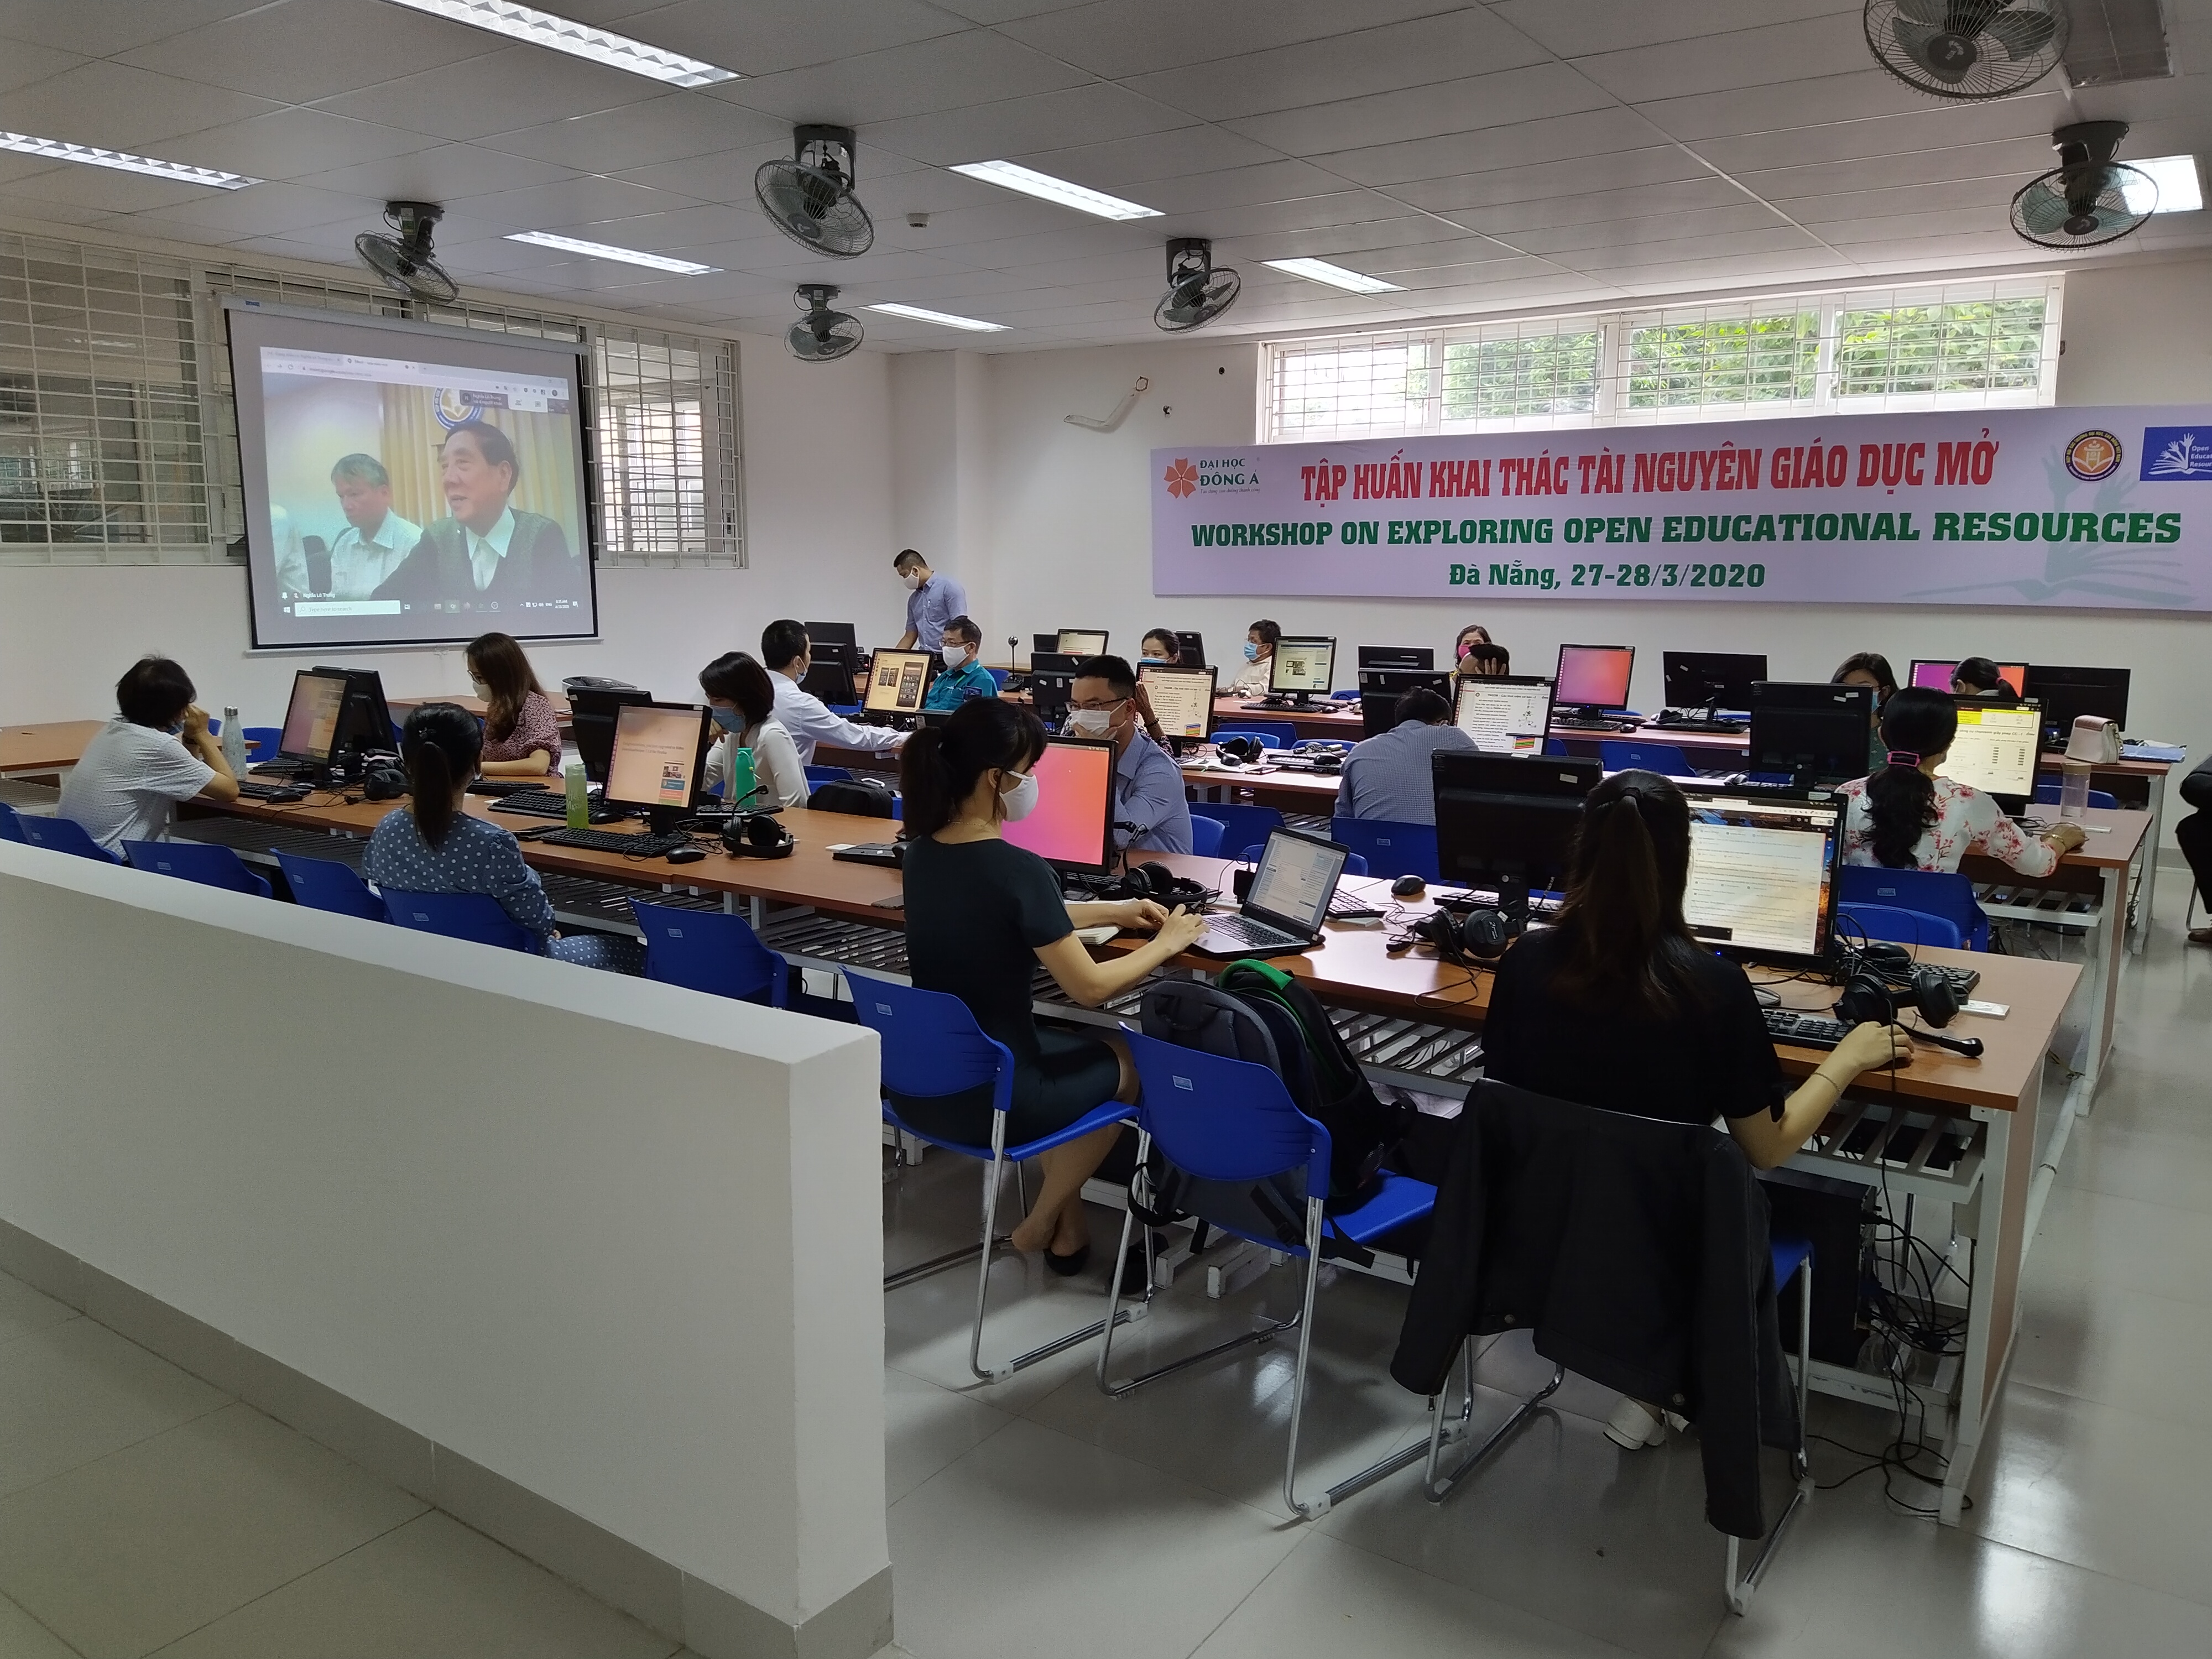
picture, job, building, room, event, office, classroom, learning, company, computer, interior design, employment, training, education